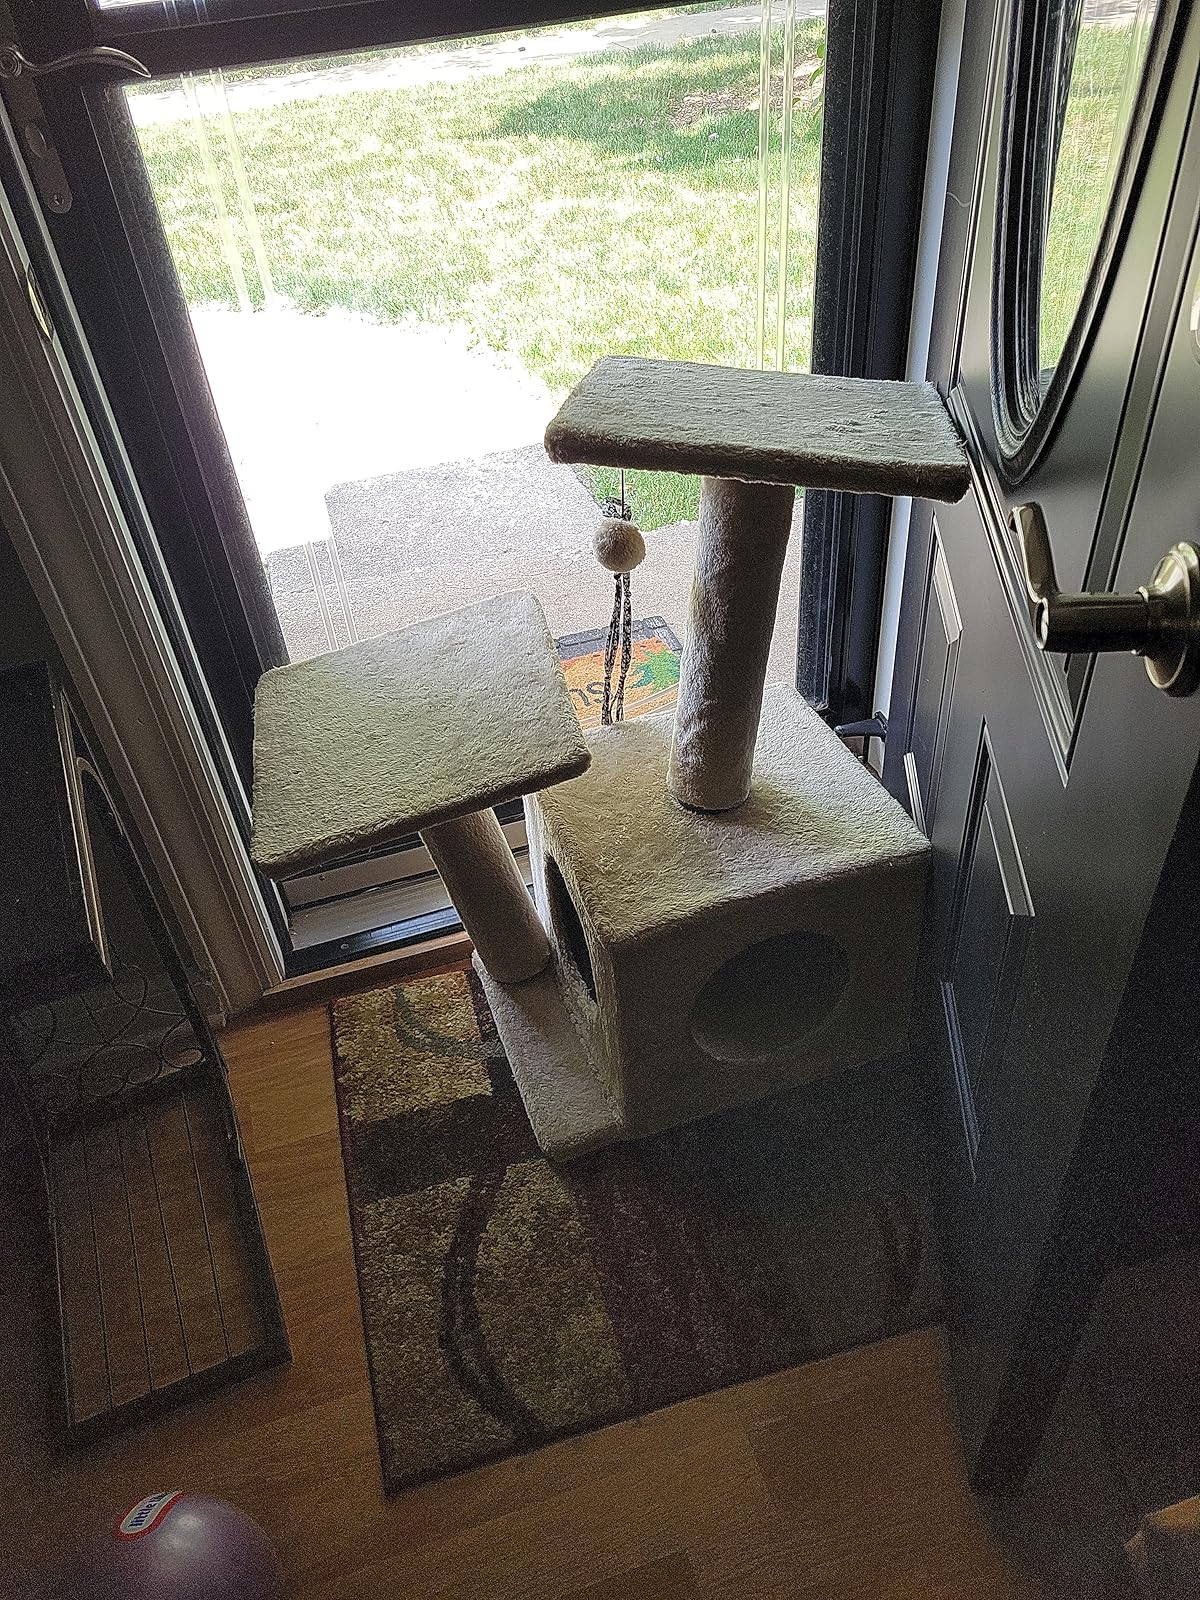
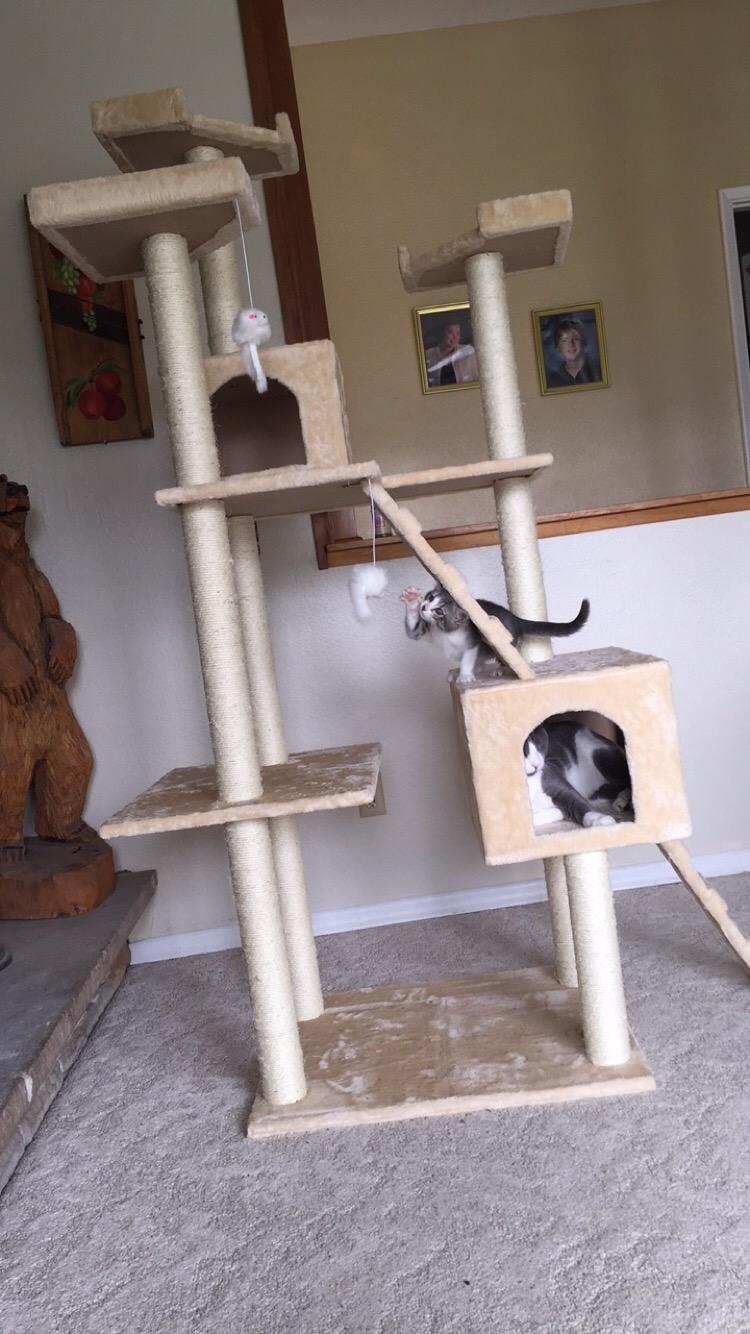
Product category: items_cat tree
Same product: no